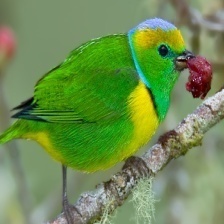
Species: GOLDEN CHLOROPHONIA
Scientific name: CHLOROPHONIA CALLOPHRYS